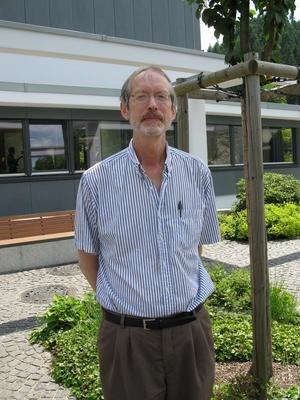
Robert MacPherson est un mathématicien américain né le 25 mai 1944.